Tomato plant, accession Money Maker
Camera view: tilt-top (135 deg); turntable rotation: 240 degrees
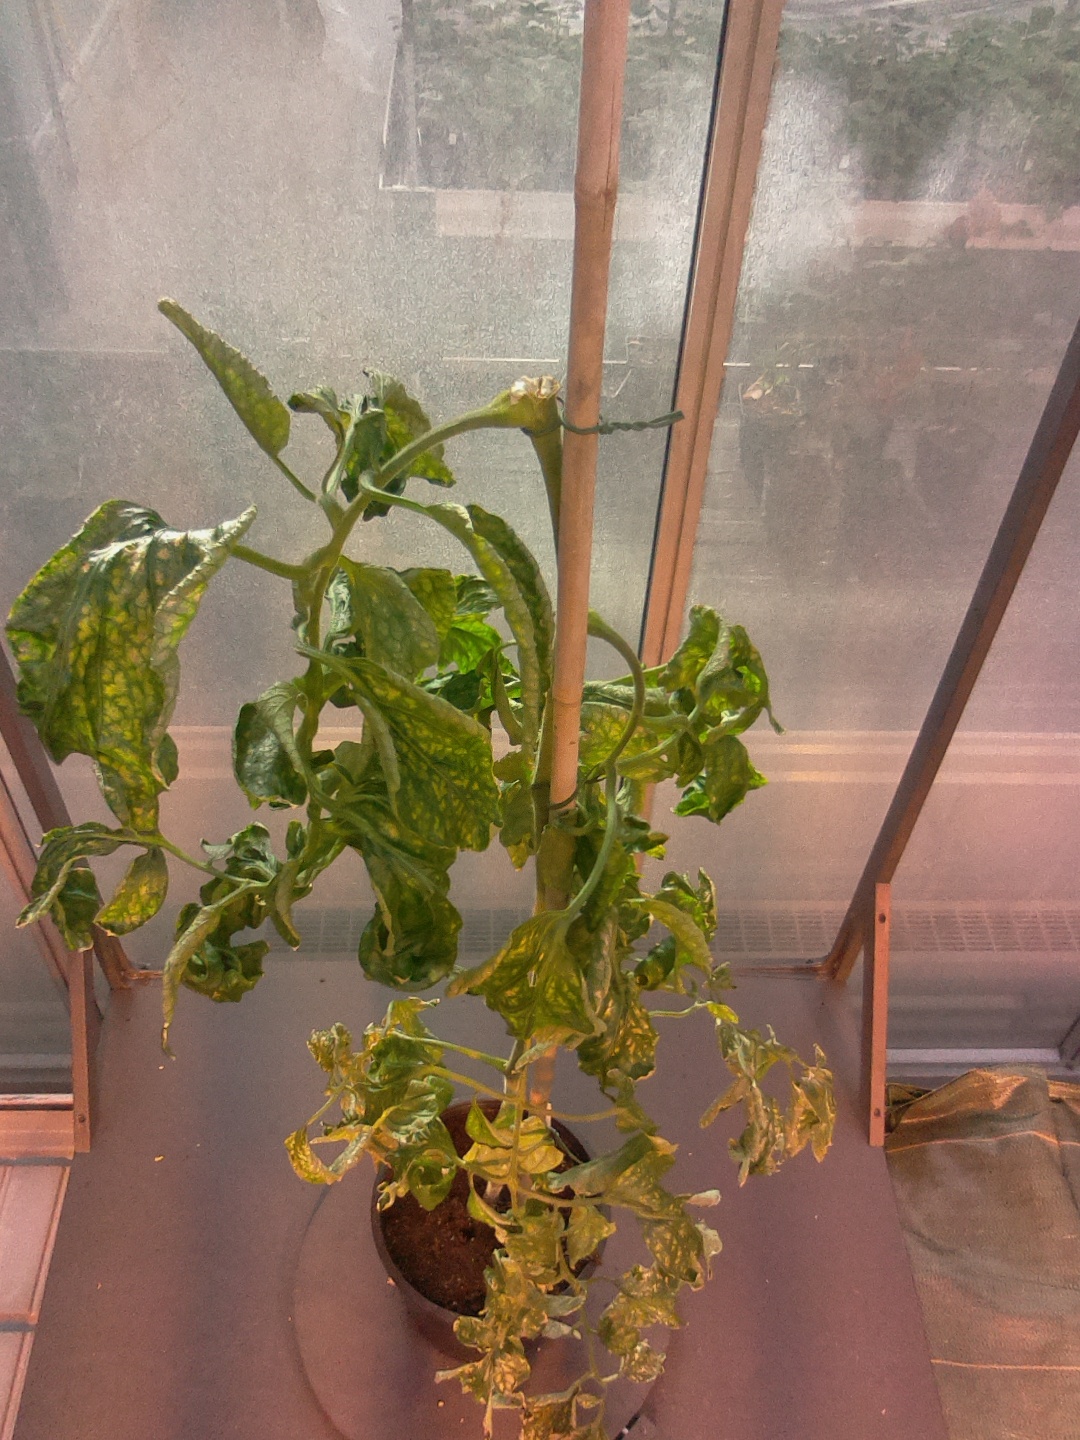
BBCH growth stage 52: 2 inflorescences visible